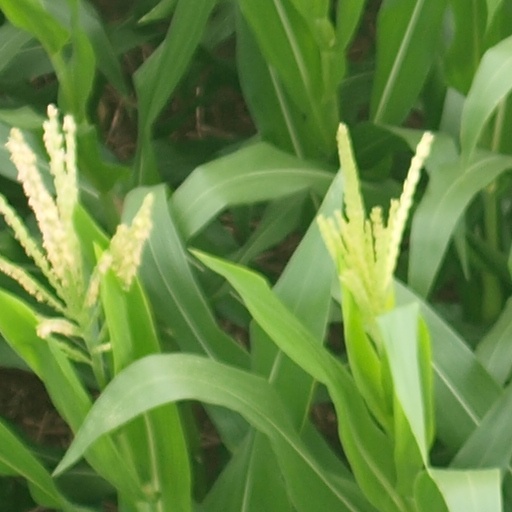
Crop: maize; corn